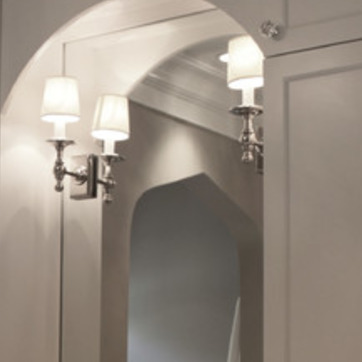
Material: mirror